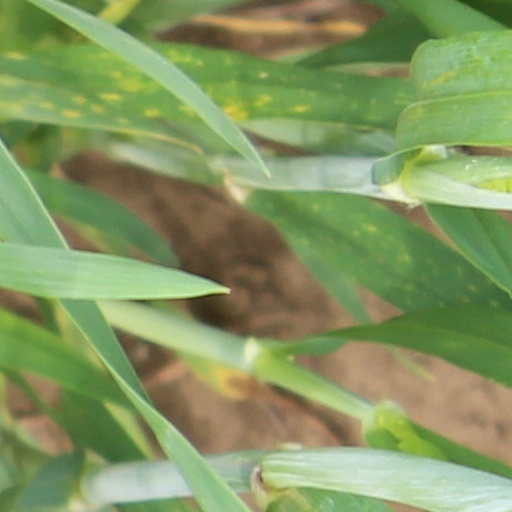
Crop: wheat